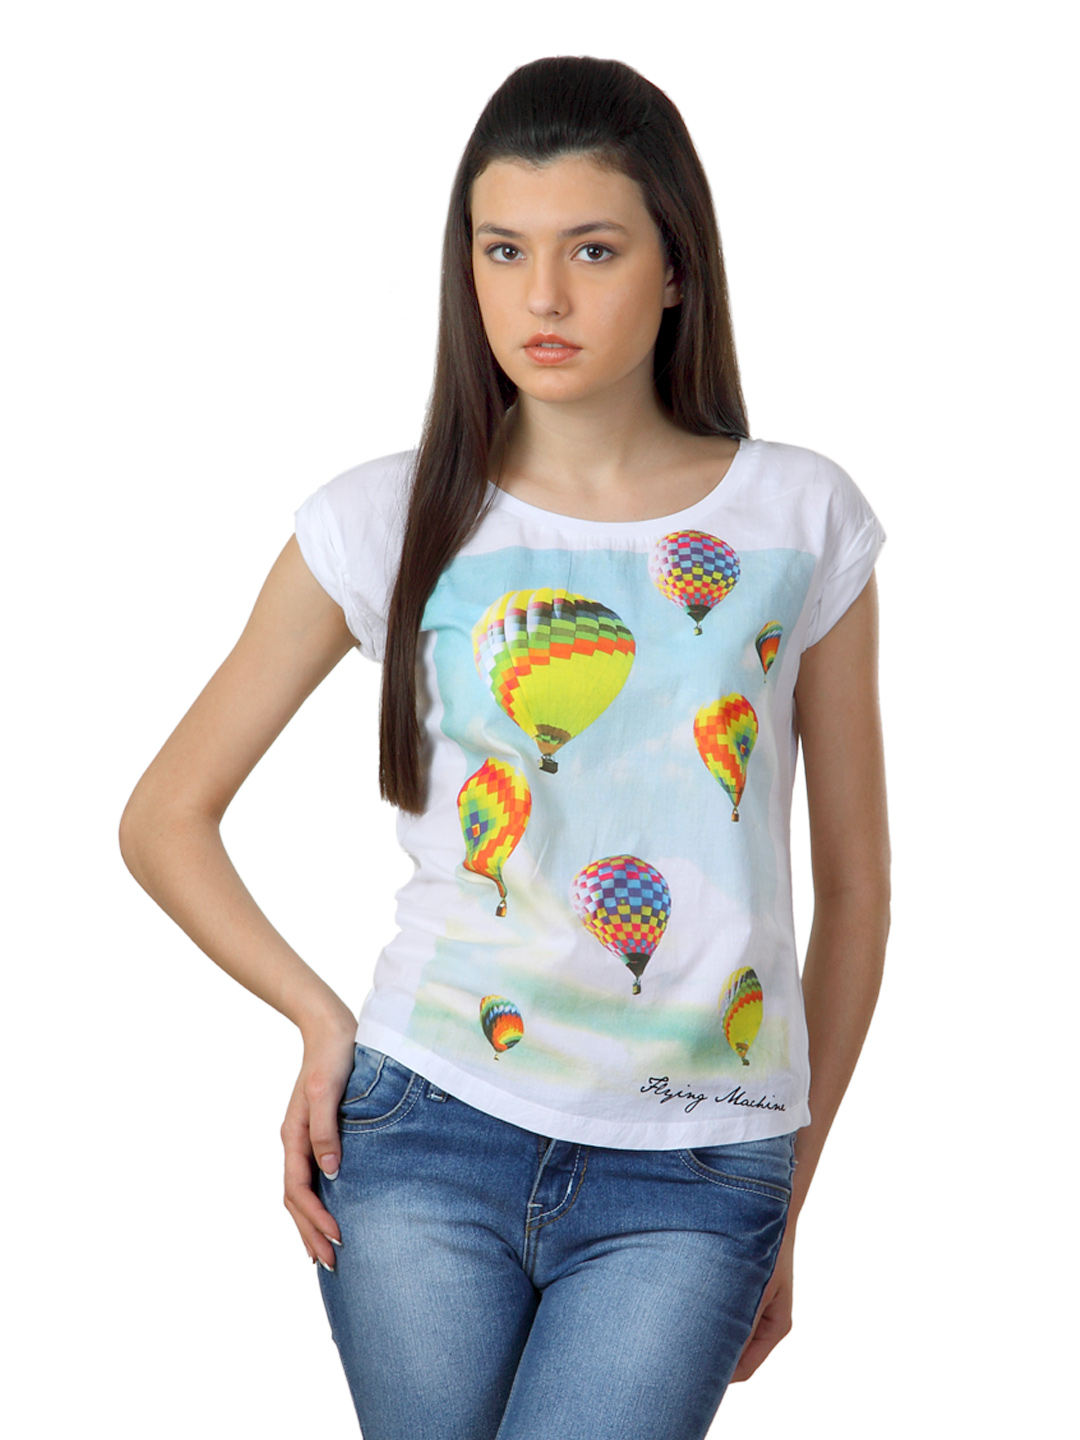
Flying Machine Women White Printed T-shirt
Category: Apparel / Topwear / Tshirts
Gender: Women
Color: White
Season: Summer 2012
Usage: Casual